Wasgau

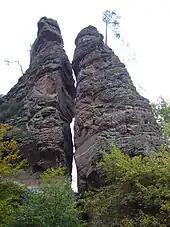
The Bride and Bridegroom

Small scale weathering of narrow strata with varying hardness has produced rock openings, rock gateways ("Torfelsen", e.g. the Eilöchelfelsen near Busenberg), rock columns ("Felsspalten", e.g. the Bride and Groom near Dahn) and rock tables ("Tischfelsen", e.g. the Devil's Table). On many rocks - for example, the almost two-kilometre-long rock terrace of the Altschlossfelsen near Eppenbrunn – cornice-like overhangs and honeycomb weathering may also be seen.